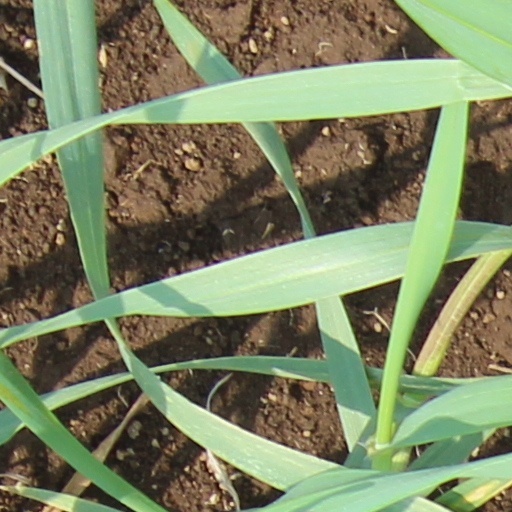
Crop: wheat